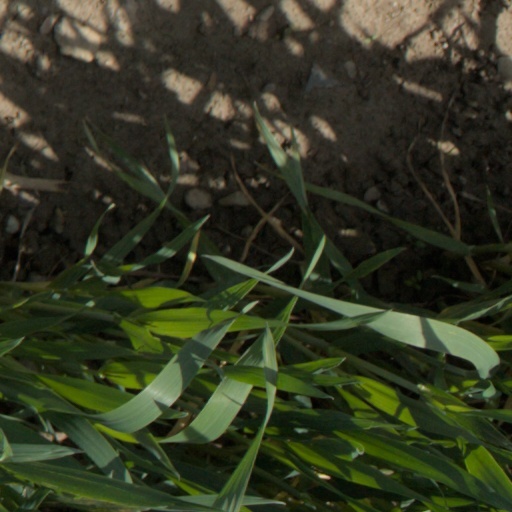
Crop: wheat